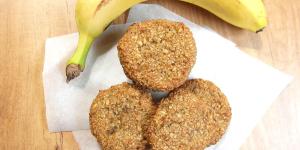
galletas de avena y platano veganas